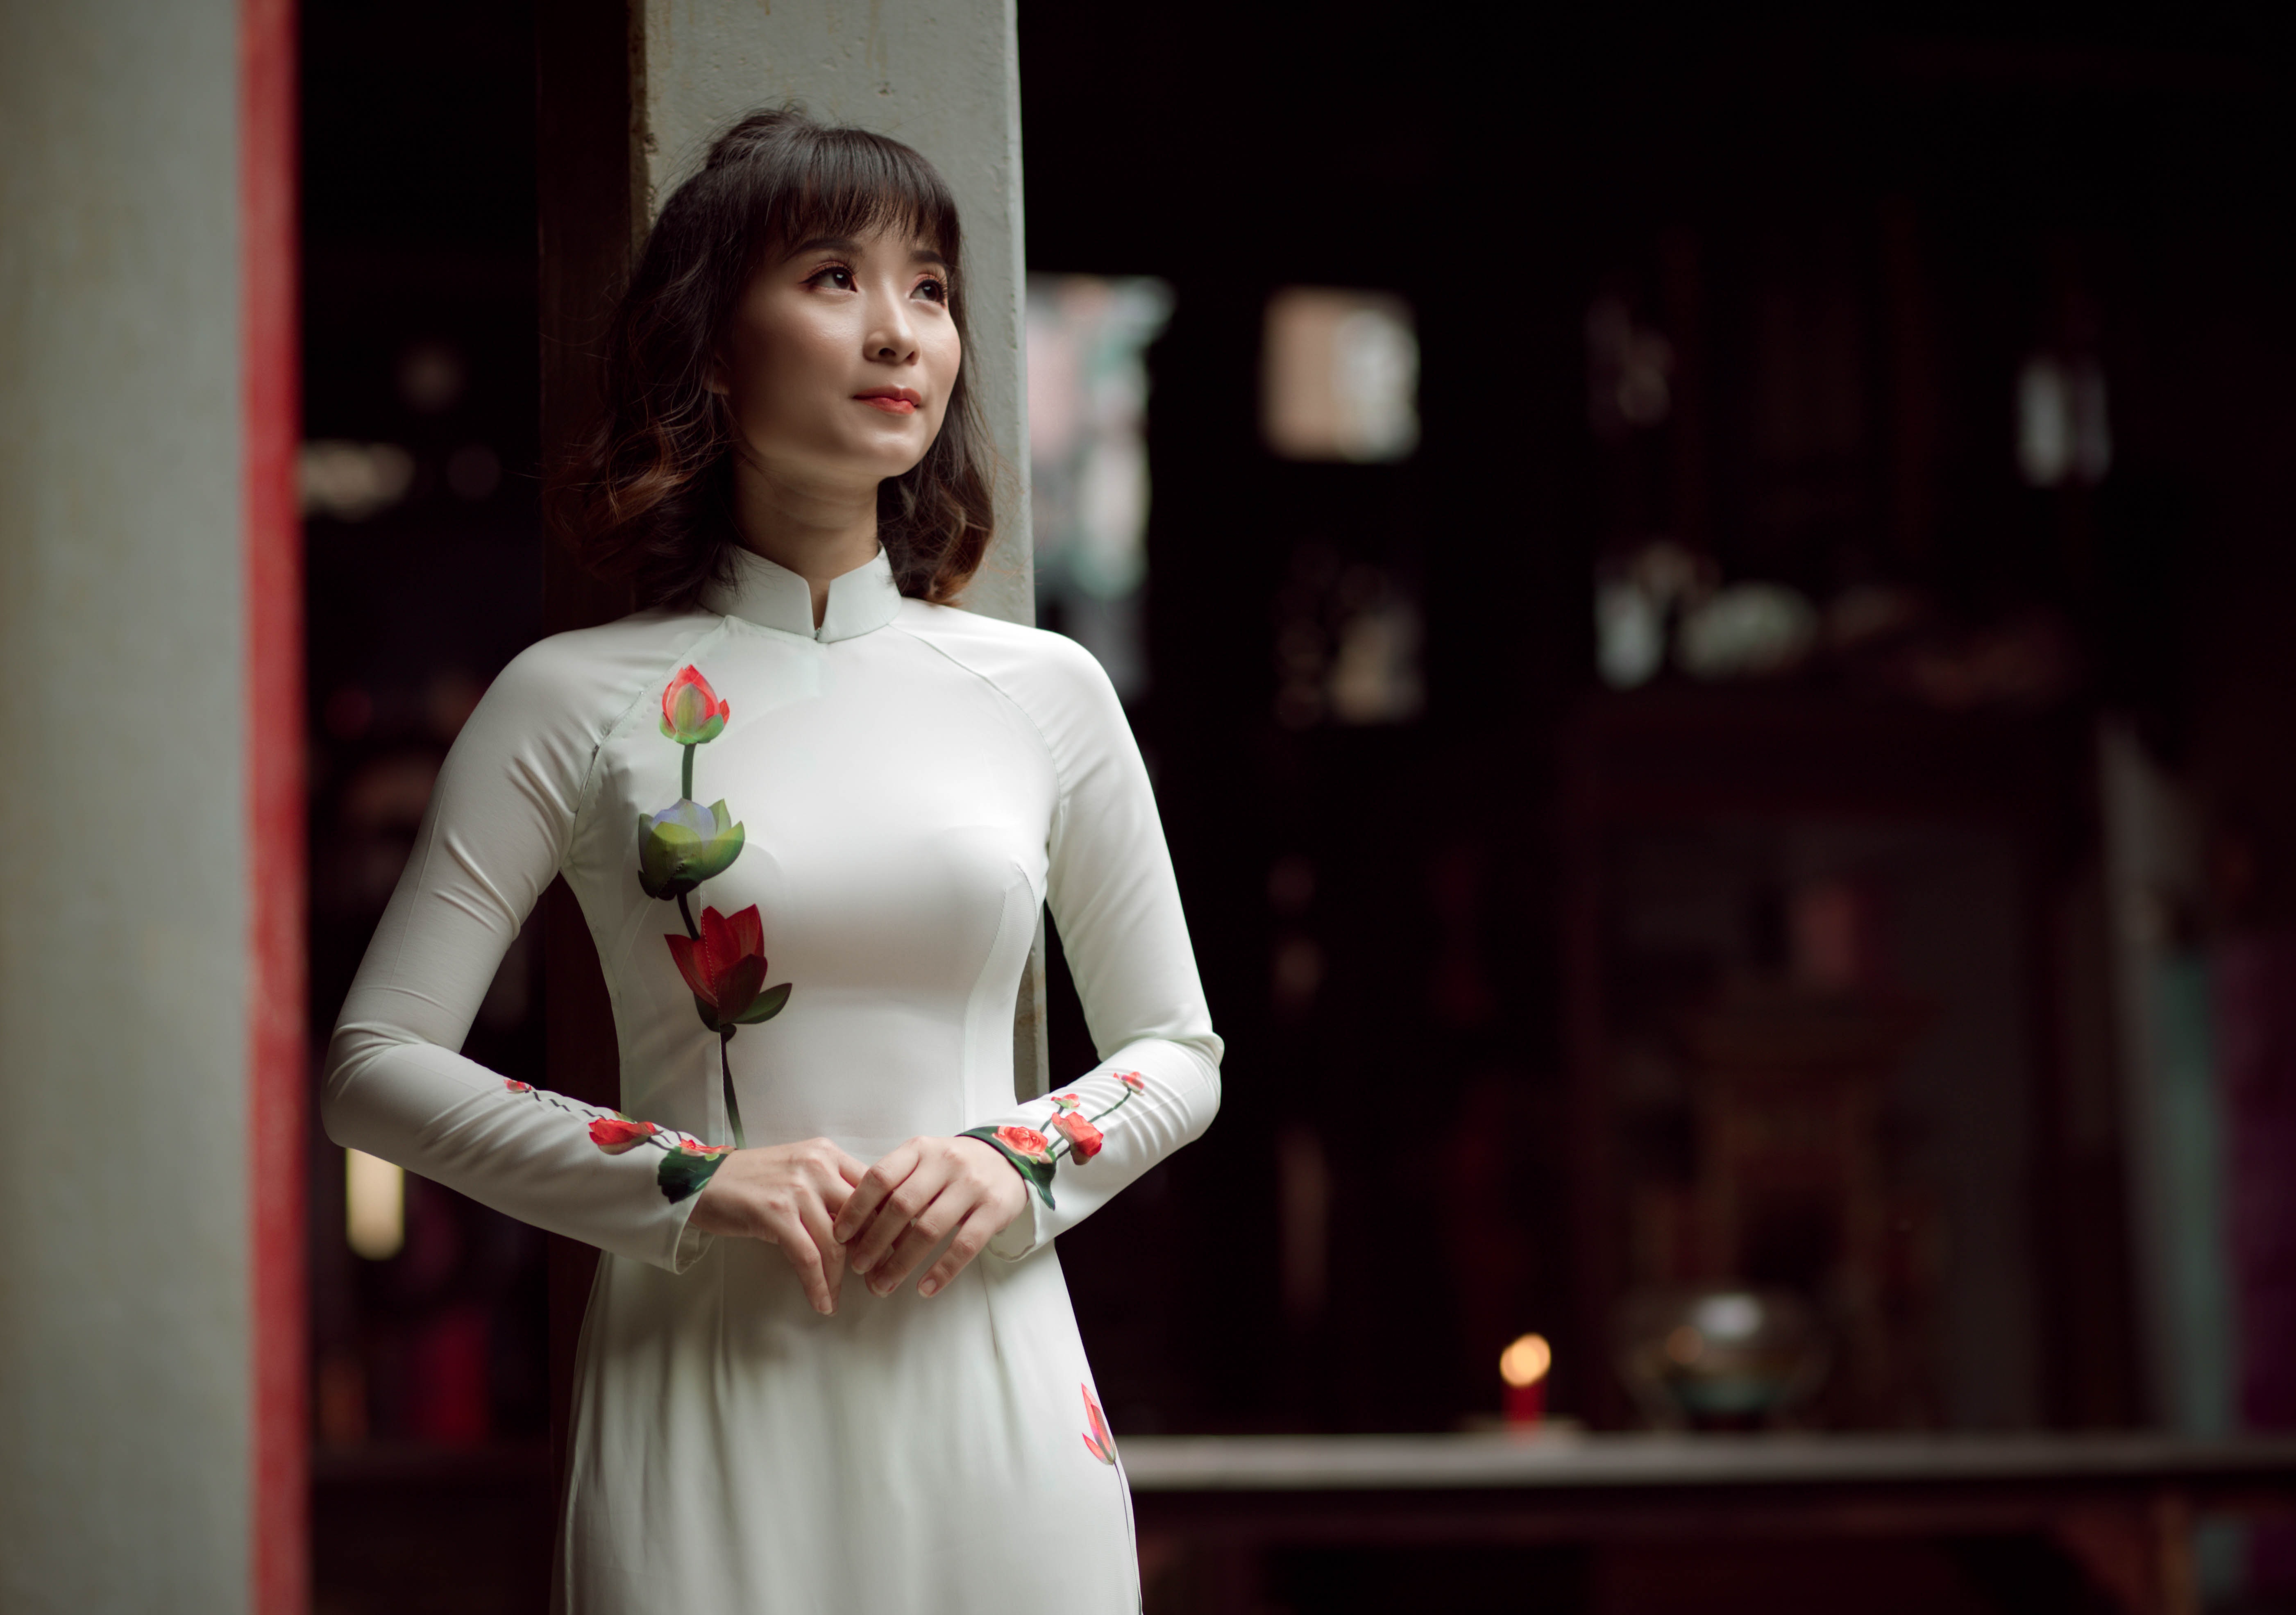
white, clothing, red, dress, beauty, skin, fashion, sleeve, photography, fashion design, neck, model, gown, style